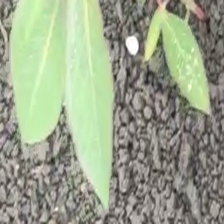
Weed species: Moti_dudhi(Euphorbia_geneculata_L)